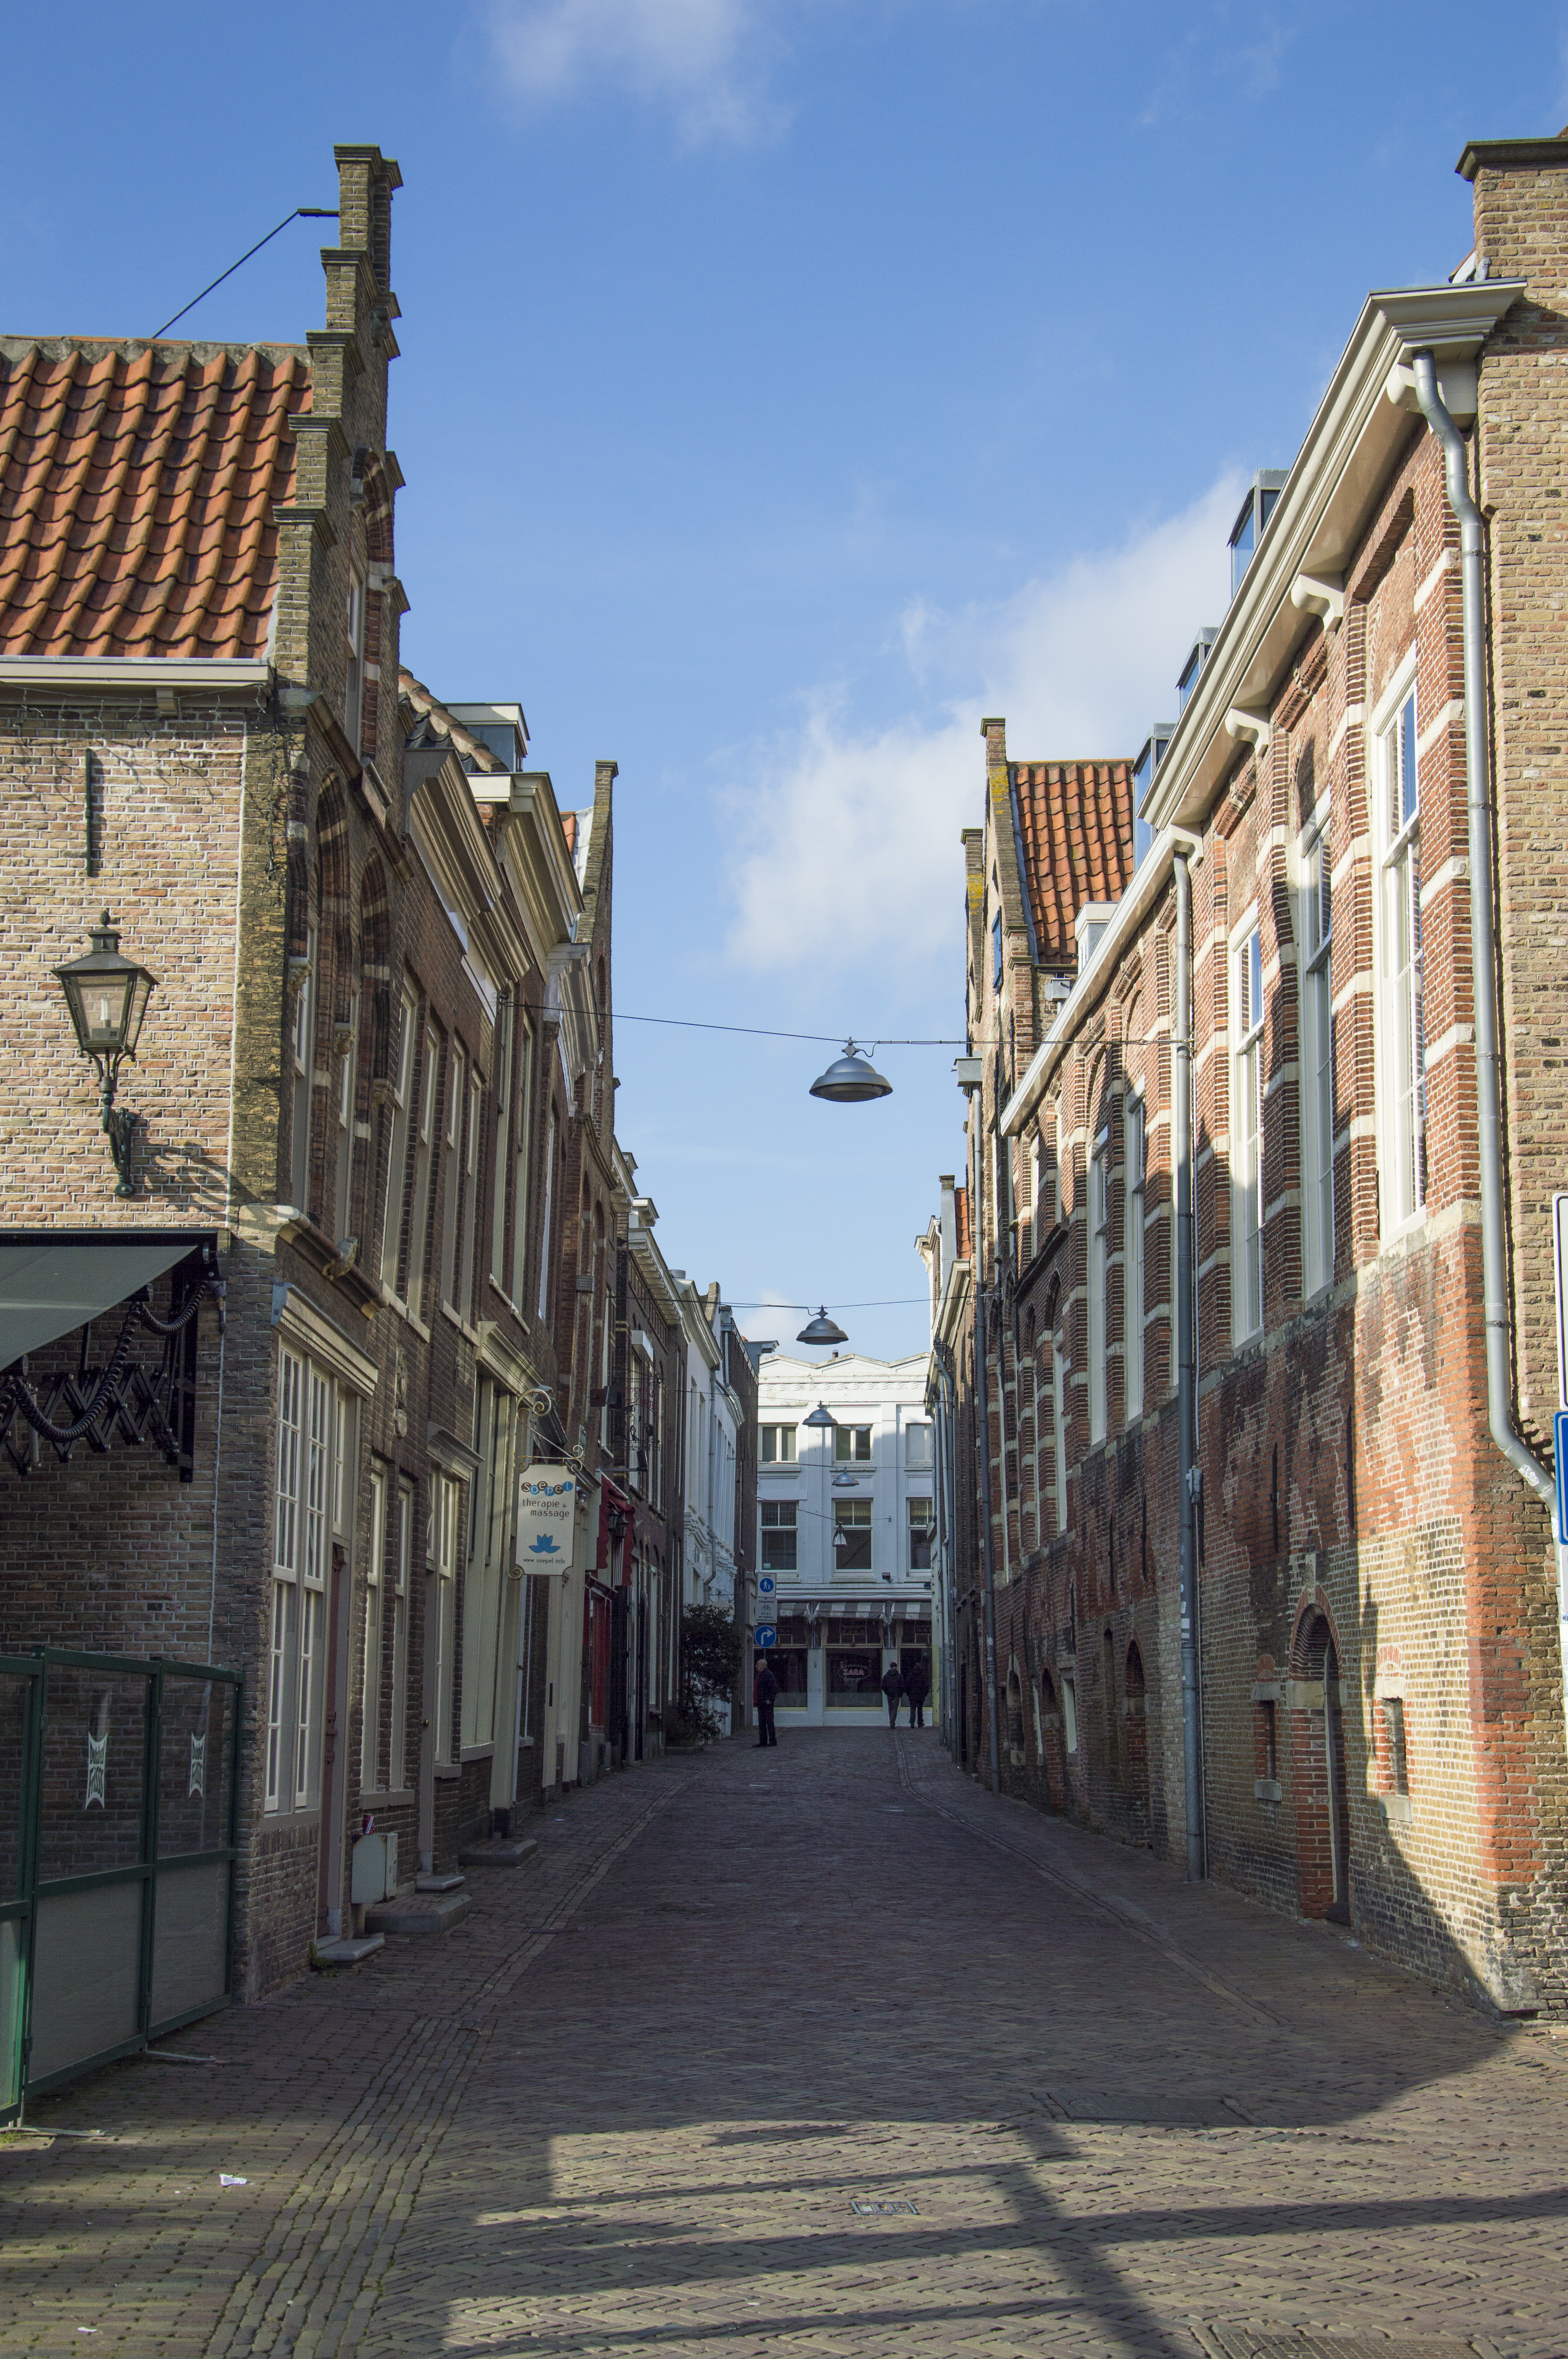
outdoor, architecture, road, street, photography, town, building, alley, city, urban, canal, walkway, photo, cityscape, downtown, facade, nikon, historic, lane, waterway, holland, nederland, netherlands, infrastructure, dutch, outdoorphotography, picture, photograph, fotos, foto, fotografie, urbanphotography, paulvandevelde, pdvandevelde, padagudaloma, dordrecht, stadsfotografie, nederlandinfotos, historisch, stadswandeling, architectuur, pvdvfotografie, pdvandeveldedordrecht, diep, rondjedordt, dedordtevaer, dutchphotography, nederlandsefotografie, dutchphotogaraphy, totallydutch, fotografienederland, hollandsefotografie, fotografieholland, dordtmonumenteel, fotosdordrecht, fotosvandordrecht, erfgoedcentrumdiep, nieuwstraat, openmonumentendag, brouwerij, fotovandeweek, dordrechtmonumenteel, trapgevel, neighbourhood, urban area, residential area, human settlement, paulvandeveldedordrecht, regionaalarchiefbeeldbank, hetgeheugenvannederland